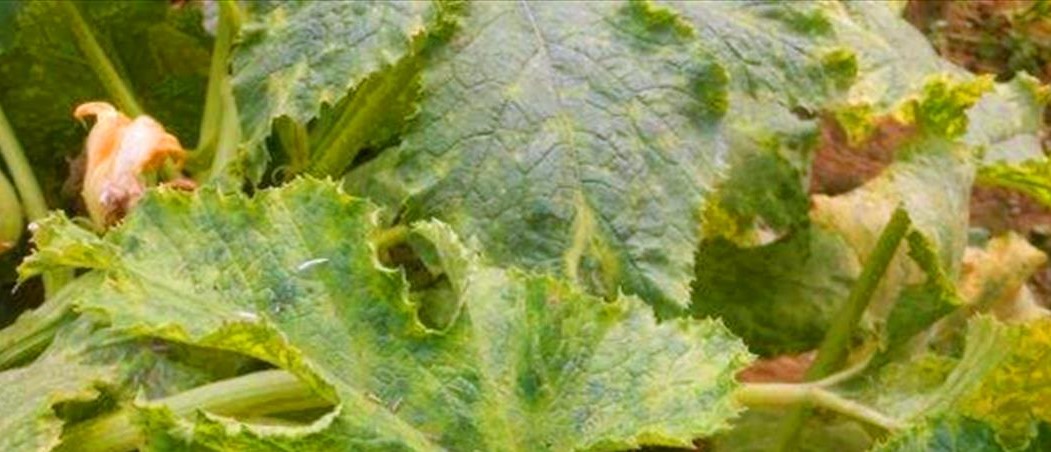
Plant: Zucchini
Disease: zucchini yellow mosaic virus